Women in Mexico

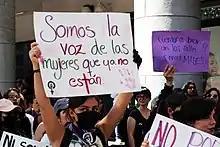
Glorieta de las mujeres que luchan "Roundabout of the women who fight" in Mexico City

In the early twenty-first century, Mexico has had several important women architects at the forefront of architectural innovation. Sustainability, balance, and integration with nature have been important motifs in their works. Beatriz Peschard Mijares' ultra-luxury modernist projects balance minimalist structures with their surrounding landscapes. This aim of functionalist balance is rooted in Peschard's own personal struggles balancing “family life, being a mother, and her work” as an architect. A major proponent of experimentation in Mexican architecture, Peschard stated in 2017 that it's important to “invent new things, not to copy either the Mexican or the foreigner... [but to] search our history and combine what we find with technological and technical advances to create something personal and innovative.”